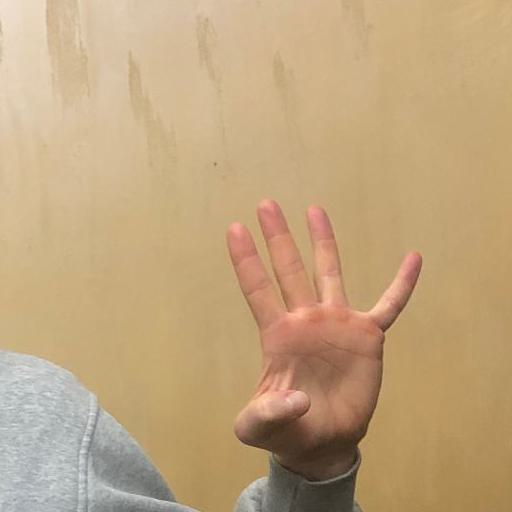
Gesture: four